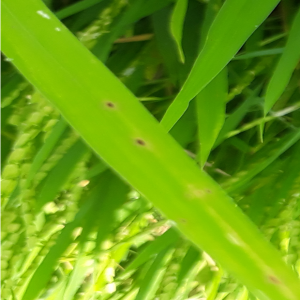
Disease: Brownspot